BBC Scottish Symphony Orchestra

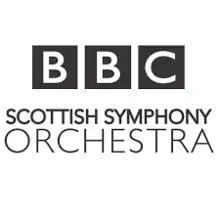
The BBC Scottish Symphony Orchestra's logo

The BBC Scottish Symphony Orchestra (BBC SSO) is a Scottish broadcasting symphony orchestra based in Glasgow. One of five full-time orchestras maintained by the British Broadcasting Corporation (BBC), it is the oldest full-time professional radio orchestra in Scotland. The orchestra is based at City Halls in Glasgow.